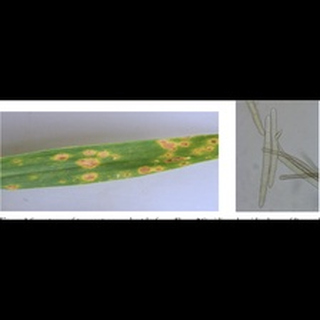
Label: wheat_tan_spot